Vilna Ghetto

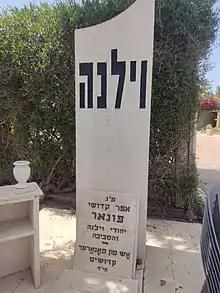
A monument in memory of the Jews of Vilnius who were murdered in the Holocaust. In Kiryat Shaul cemetery in Tel Aviv

In early 1943, the Germans caught a member of the Communist underground, who, under torture, revealed some contacts; the Judenrat, in response to German threats, tried to turn Wittenberg, head of the FPO, over to the Gestapo. The Fareynikte Partizaner Organizatsye organized an uprising and was able to rescue him after he was seized in the apartment of Jacob Gens in a fight with Jewish ghetto police. Gens brought in heavies, the leaders of the work brigades, and effectively turned the majority of the population against the resistance members, claiming they were provoking the Germans and asking rhetorically whether it was worth sacrificing tens of thousands for the sake of one man. Ghetto prisoners assembled and demanded the FPO give Wittenberg up. Ultimately, Wittenberg himself made the decision to submit to Nazi demands. He was taken to Gestapo headquarters in Vilnius and was reportedly found dead in his cell the next morning. Most people believed he had committed suicide. The rumour was that Gens had slipped him a cyanide pill in their final meeting.